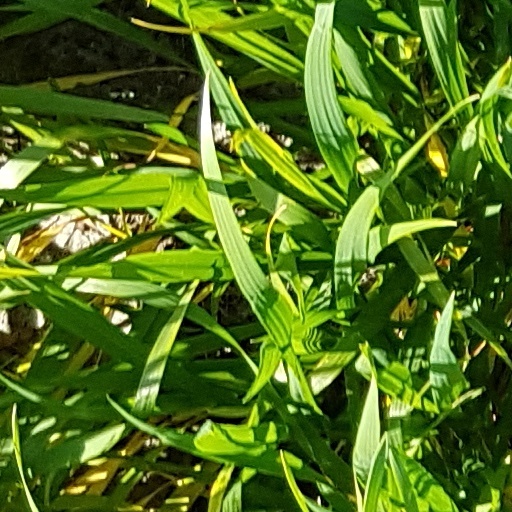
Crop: wheat